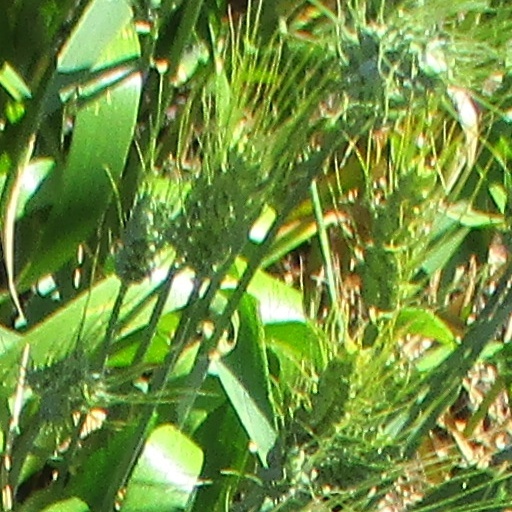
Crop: wheat